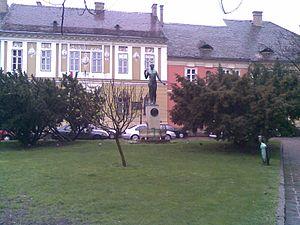
Bécsi kapu tér est une petite place située dans le quartier du château, dans le 1ᵉʳ arrondissement de Budapest. La porte de Vienne permet d'accéder à partir de Széll Kálmán tér à la vieille ville de Buda. On y trouve le Temple évangélique de Budavár et les Archives nationales hongroises.